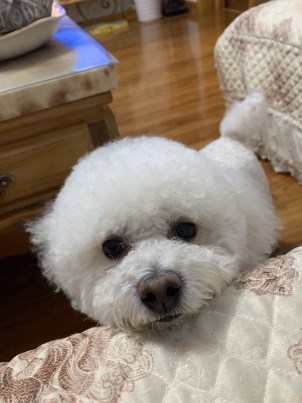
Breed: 3083-n000117-Bichon_Frise